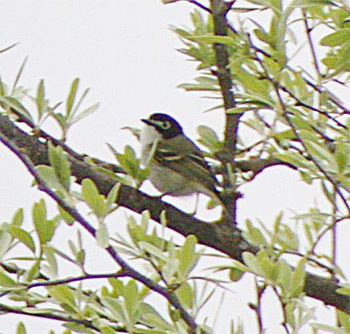
this is a plump bird with a tiny head relative to its overall size and black and white markings on a mostly gray and white body.
this bird has a white belly and breast, black crown, and white wingbars.
this hard to see little bird has a black head with a white stripe that covers both of its eyes, like a mask, and small gray feathers.
small bird with a black head, white throat and belly, gray nape, and gray wings with white and black wingbars.
this bird is brown white and black in color with a sharp beak, and white eye rings.
this short bird has a whitish body with a black crown and brown wings.
this bird has wings that are brown and have a white belly and black crown
this bird is white, black, and brown in color, with a black beak.
a small bird with a black head, white belly and grey back.
this bird has wings that are grey and has a white belly
Species: Black Capped Vireo